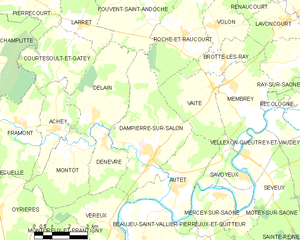
Carte des communes françaises